Nigaar Khan

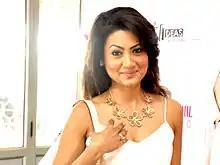

Nigaar Khan (born 2 May 1979) is an Indian television actress mainly known for her portrayal of negative characters.